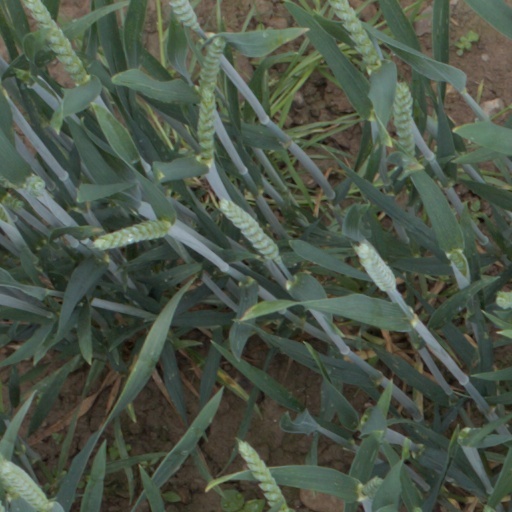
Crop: wheat